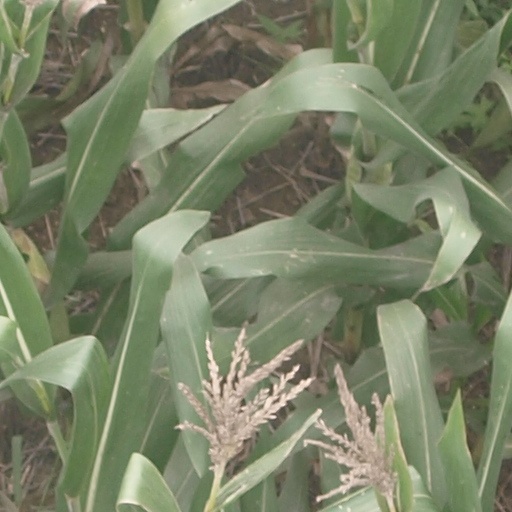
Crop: maize; corn